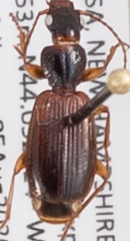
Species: Cymindis neglecta
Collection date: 2020-08-05
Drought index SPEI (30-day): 0.016
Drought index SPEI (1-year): -0.048
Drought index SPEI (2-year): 0.594